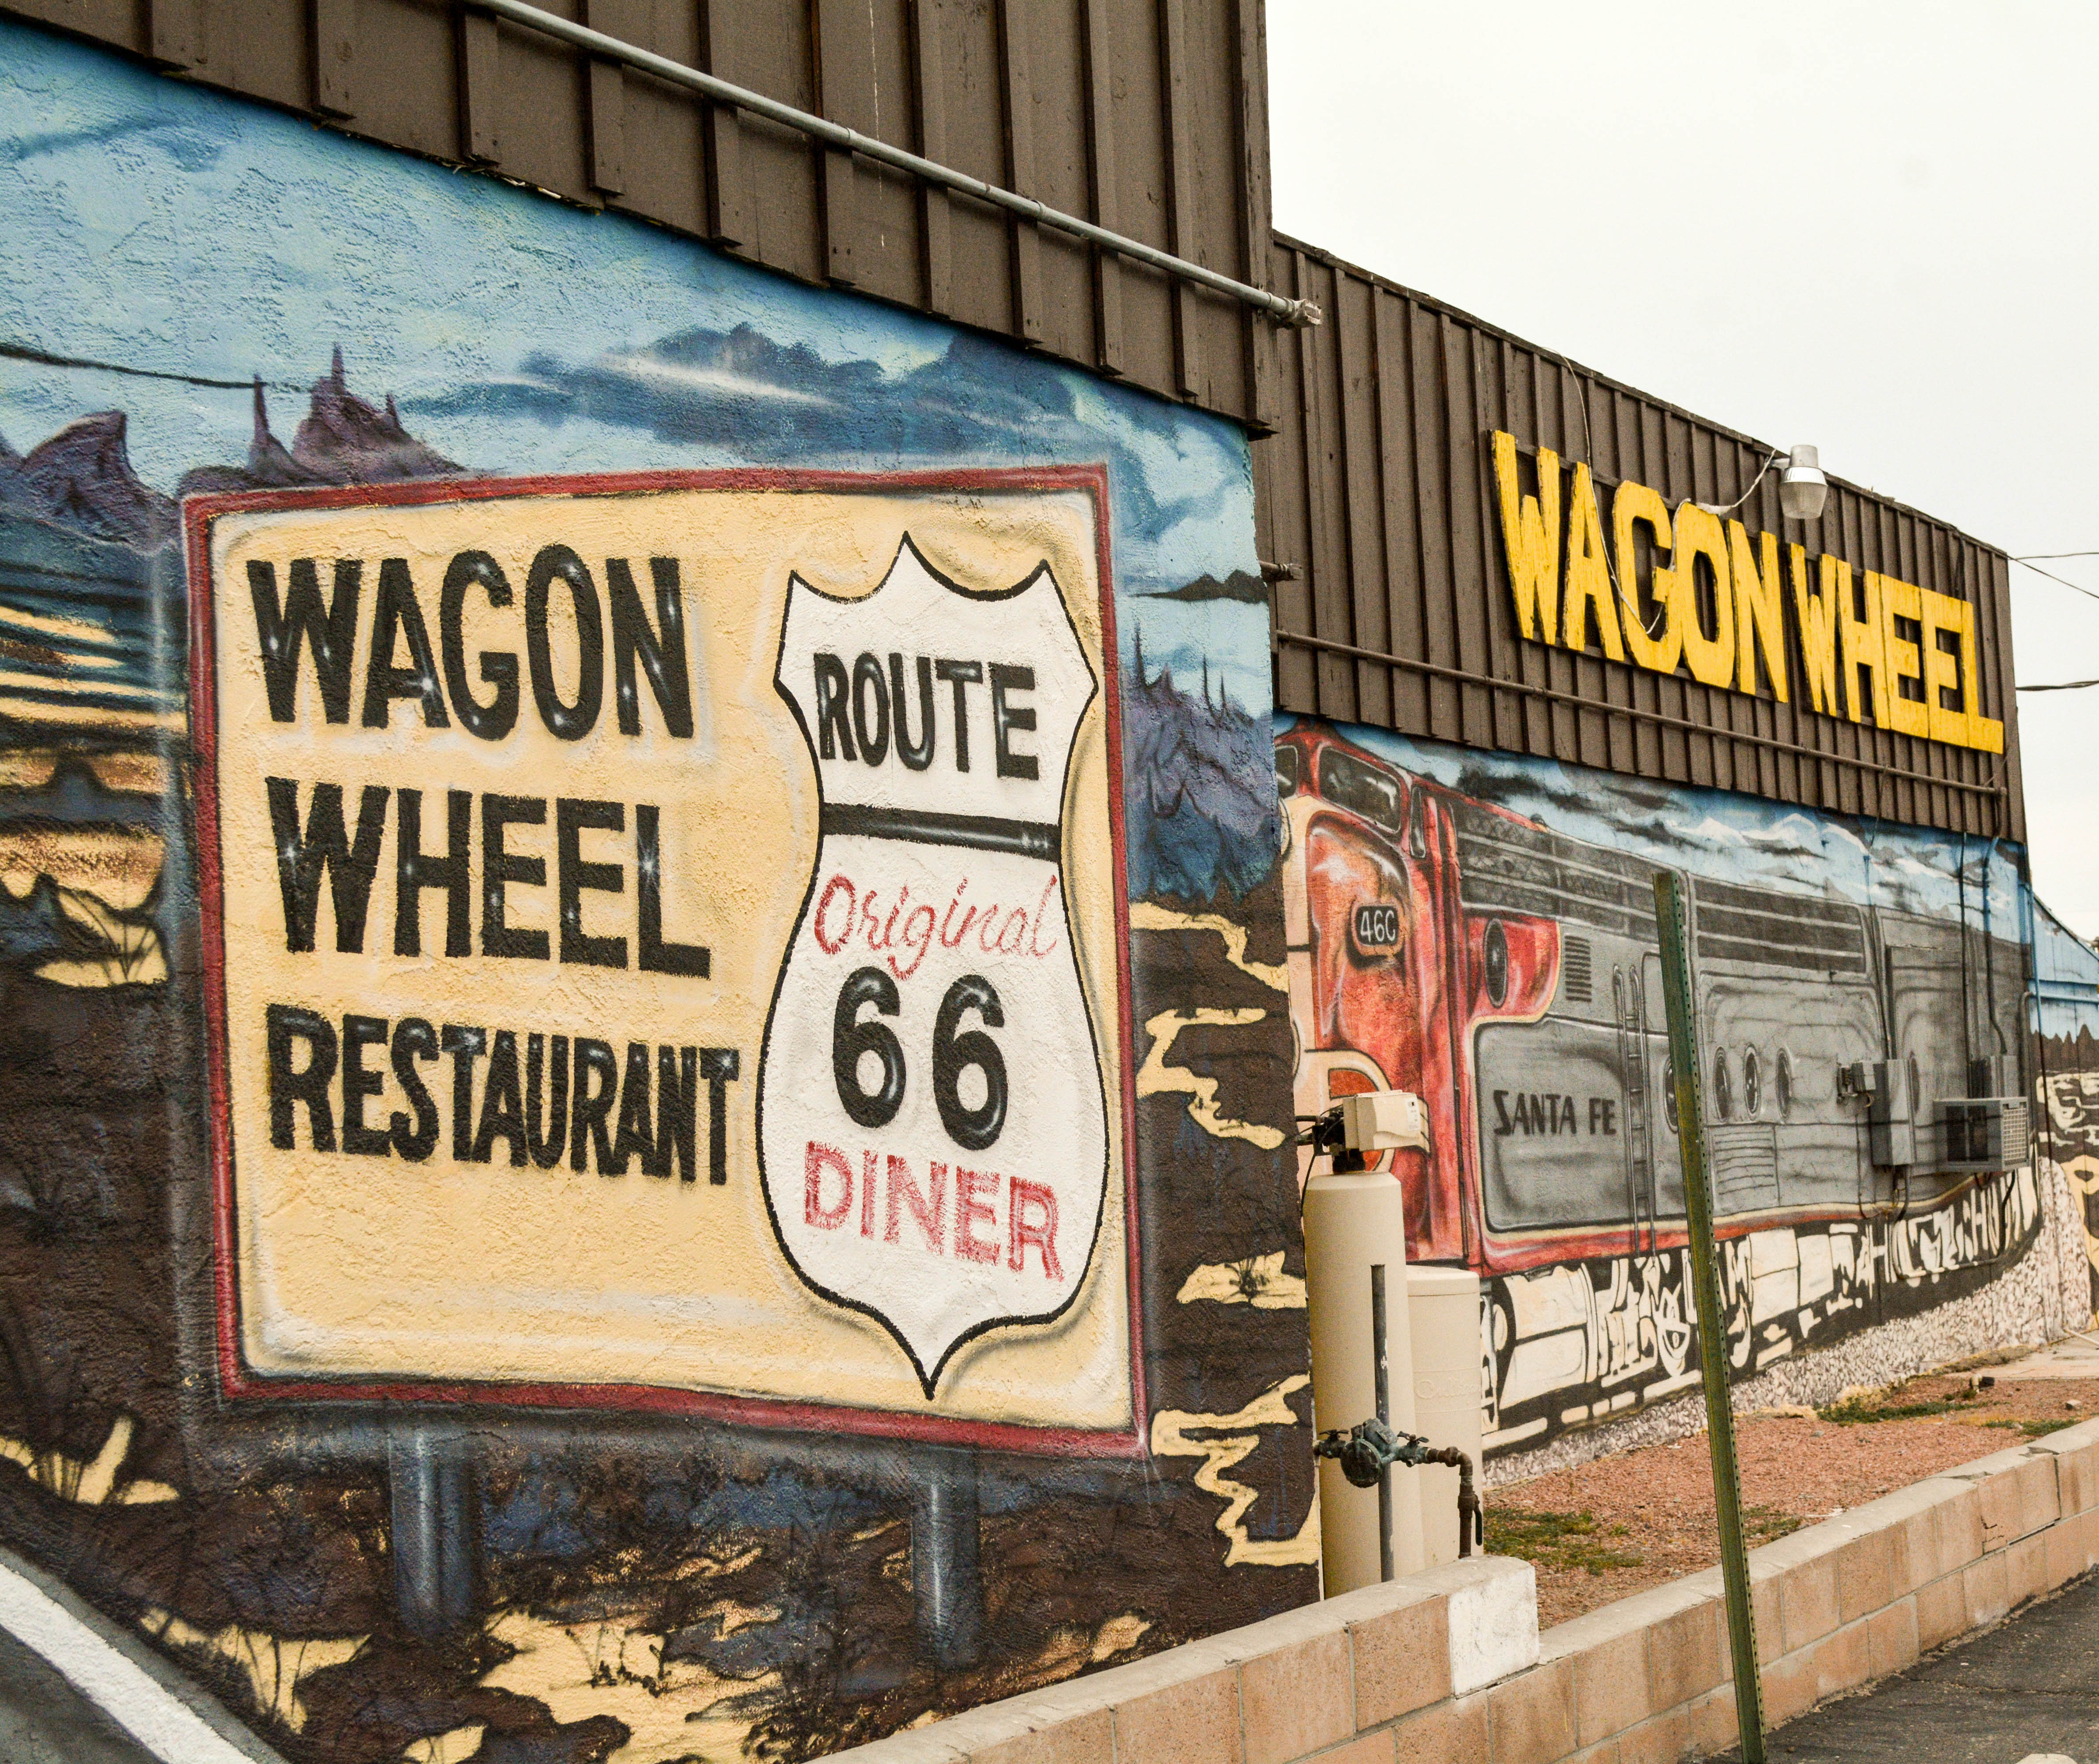
advertising, transport, sign, graffiti, signage, art, mural, urban area